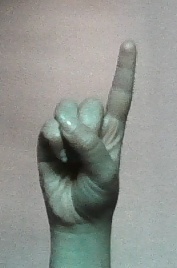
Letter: bb